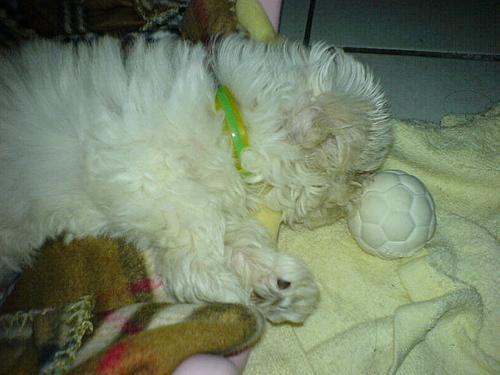
Maltese_dog